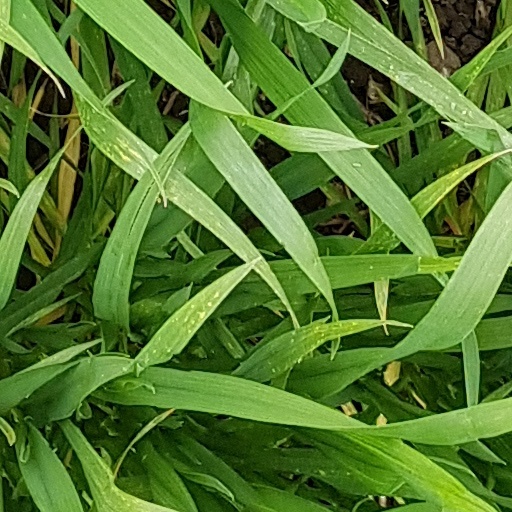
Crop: wheat